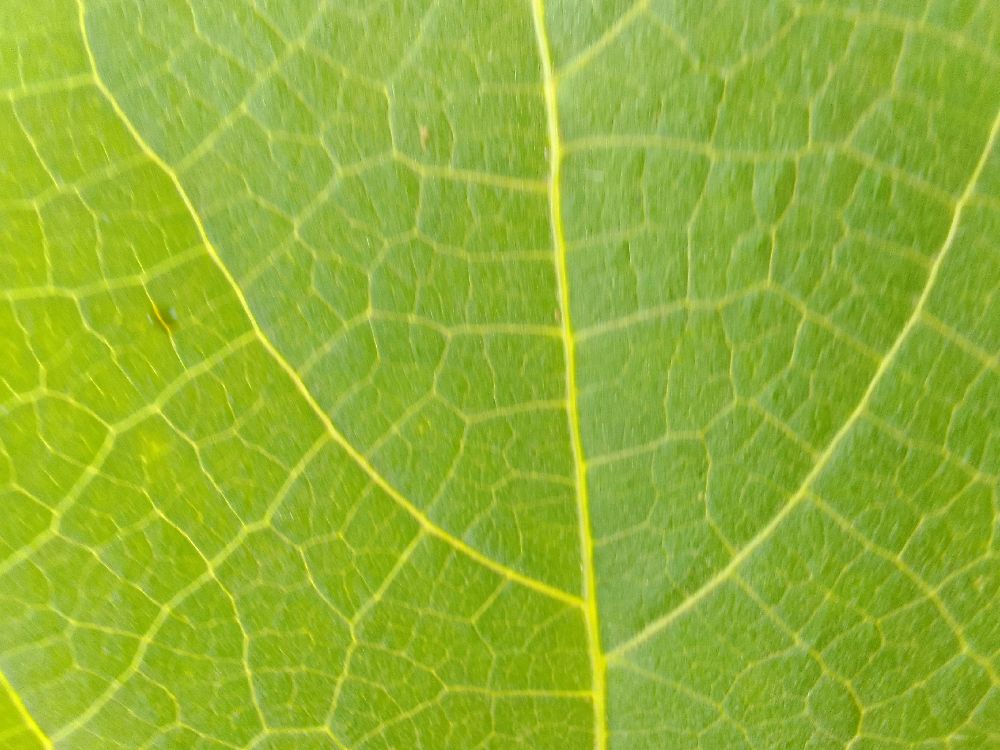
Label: healthy